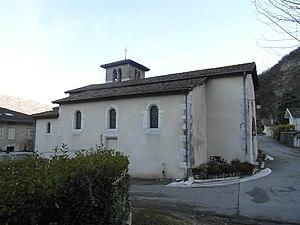
Église de Noyarey
Noyarey est une commune française située en région Auvergne-Rhône-Alpes, dans le département de l'Isère. La commune, qui se situe au nord-ouest de Grenoble, fait partie de la métropole Grenoble-Alpes Métropole.